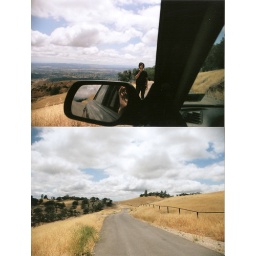
zack and car in golden field